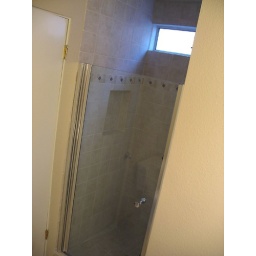
View of walk in shower.No ugly plastic folding door here, this shower has a beautiful clear glass Kohler door.